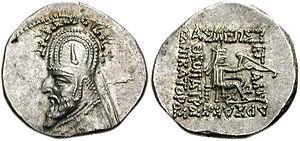
Cette liste présente les dirigeants de la Perse et de l'Iran.